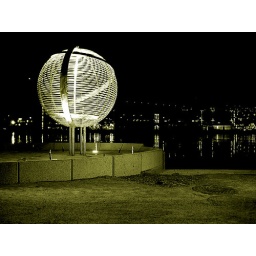
a sculpture next to the water near my home in Drammen - Norway